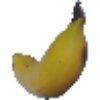
Label: Banana 1